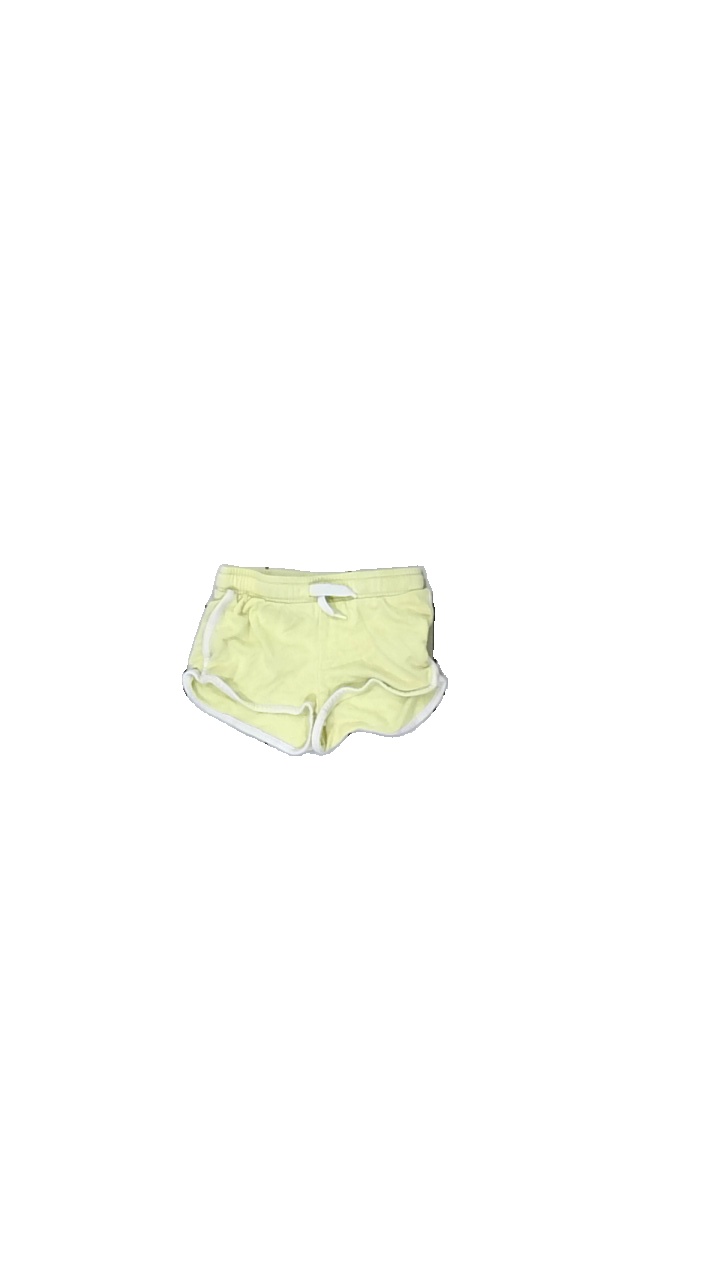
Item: Shorts (Children)
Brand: Cubus
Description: gula shorts med vita kanter
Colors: Yellow, White
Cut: Regular
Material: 73% cotton 27% polyester
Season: Summer
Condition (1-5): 5
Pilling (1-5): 5
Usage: Reuse
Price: <50